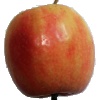
Label: apple_pink_lady